Nikolai Kardashev

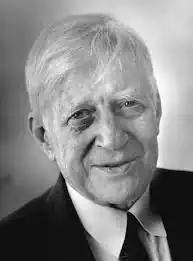

Nikolai Semyonovich Kardashev (April 25, 1932 – August 3, 2019) was a Soviet and Russian astrophysicist best known for the Kardashev scale, which measures a civilization's status in technological evolution based on the amount of energy it is capable of harnessing and using. He was also the deputy director of the Astro Space Center of the Lebedev Physical Institute of the Russian Academy of Sciences.